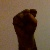
The image shows a hand gesture representing the letter 'S' in Indian Sign Language.